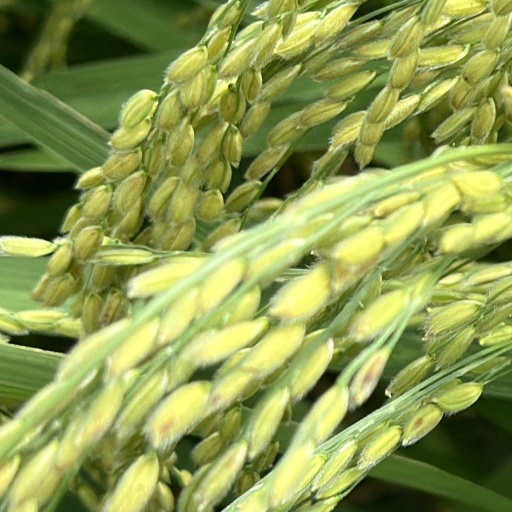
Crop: rice